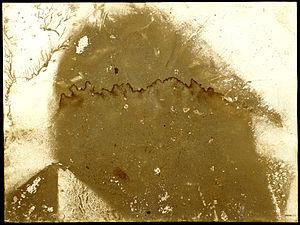
Le land art est une tendance de l'art contemporain utilisant le cadre et les matériaux de la nature. Le plus souvent, les œuvres sont en extérieur, exposées aux éléments et soumises à l'érosion naturelle ; ainsi, certaines œuvres ont disparu et il ne reste que leur souvenir photographique et des vidéos.